Drangov Peak

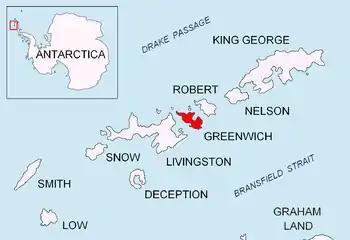
Location of Greenwich Island in the South Shetland Islands.

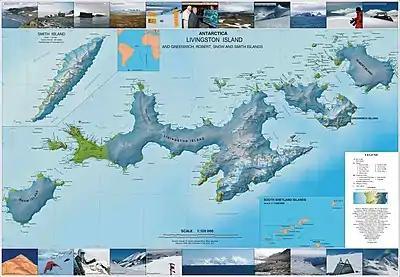
Topographic map of Livingston Island, Greenwich, Robert, Snow and Smith Islands.

Drangov Peak is a peak rising to 430 m in the southeast extremity of Breznik Heights on Greenwich Island, Antarctica. Situated 360 m southeast of Vratsa Peak, 1.45 km east by south of the highest point of Viskyar Ridge, 2.8 km west of Fort Point, 500 m north of Ziezi Peak, and 2.37 km northeast of Sartorius Point. Overlooking Musala Glacier to the north, and Targovishte Glacier to the southwest. Bulgarian topographic survey Tangra 2004/05. Named after Col. Boris Drangov (1872–1917), a renowned Bulgarian military commander and pedagogue.